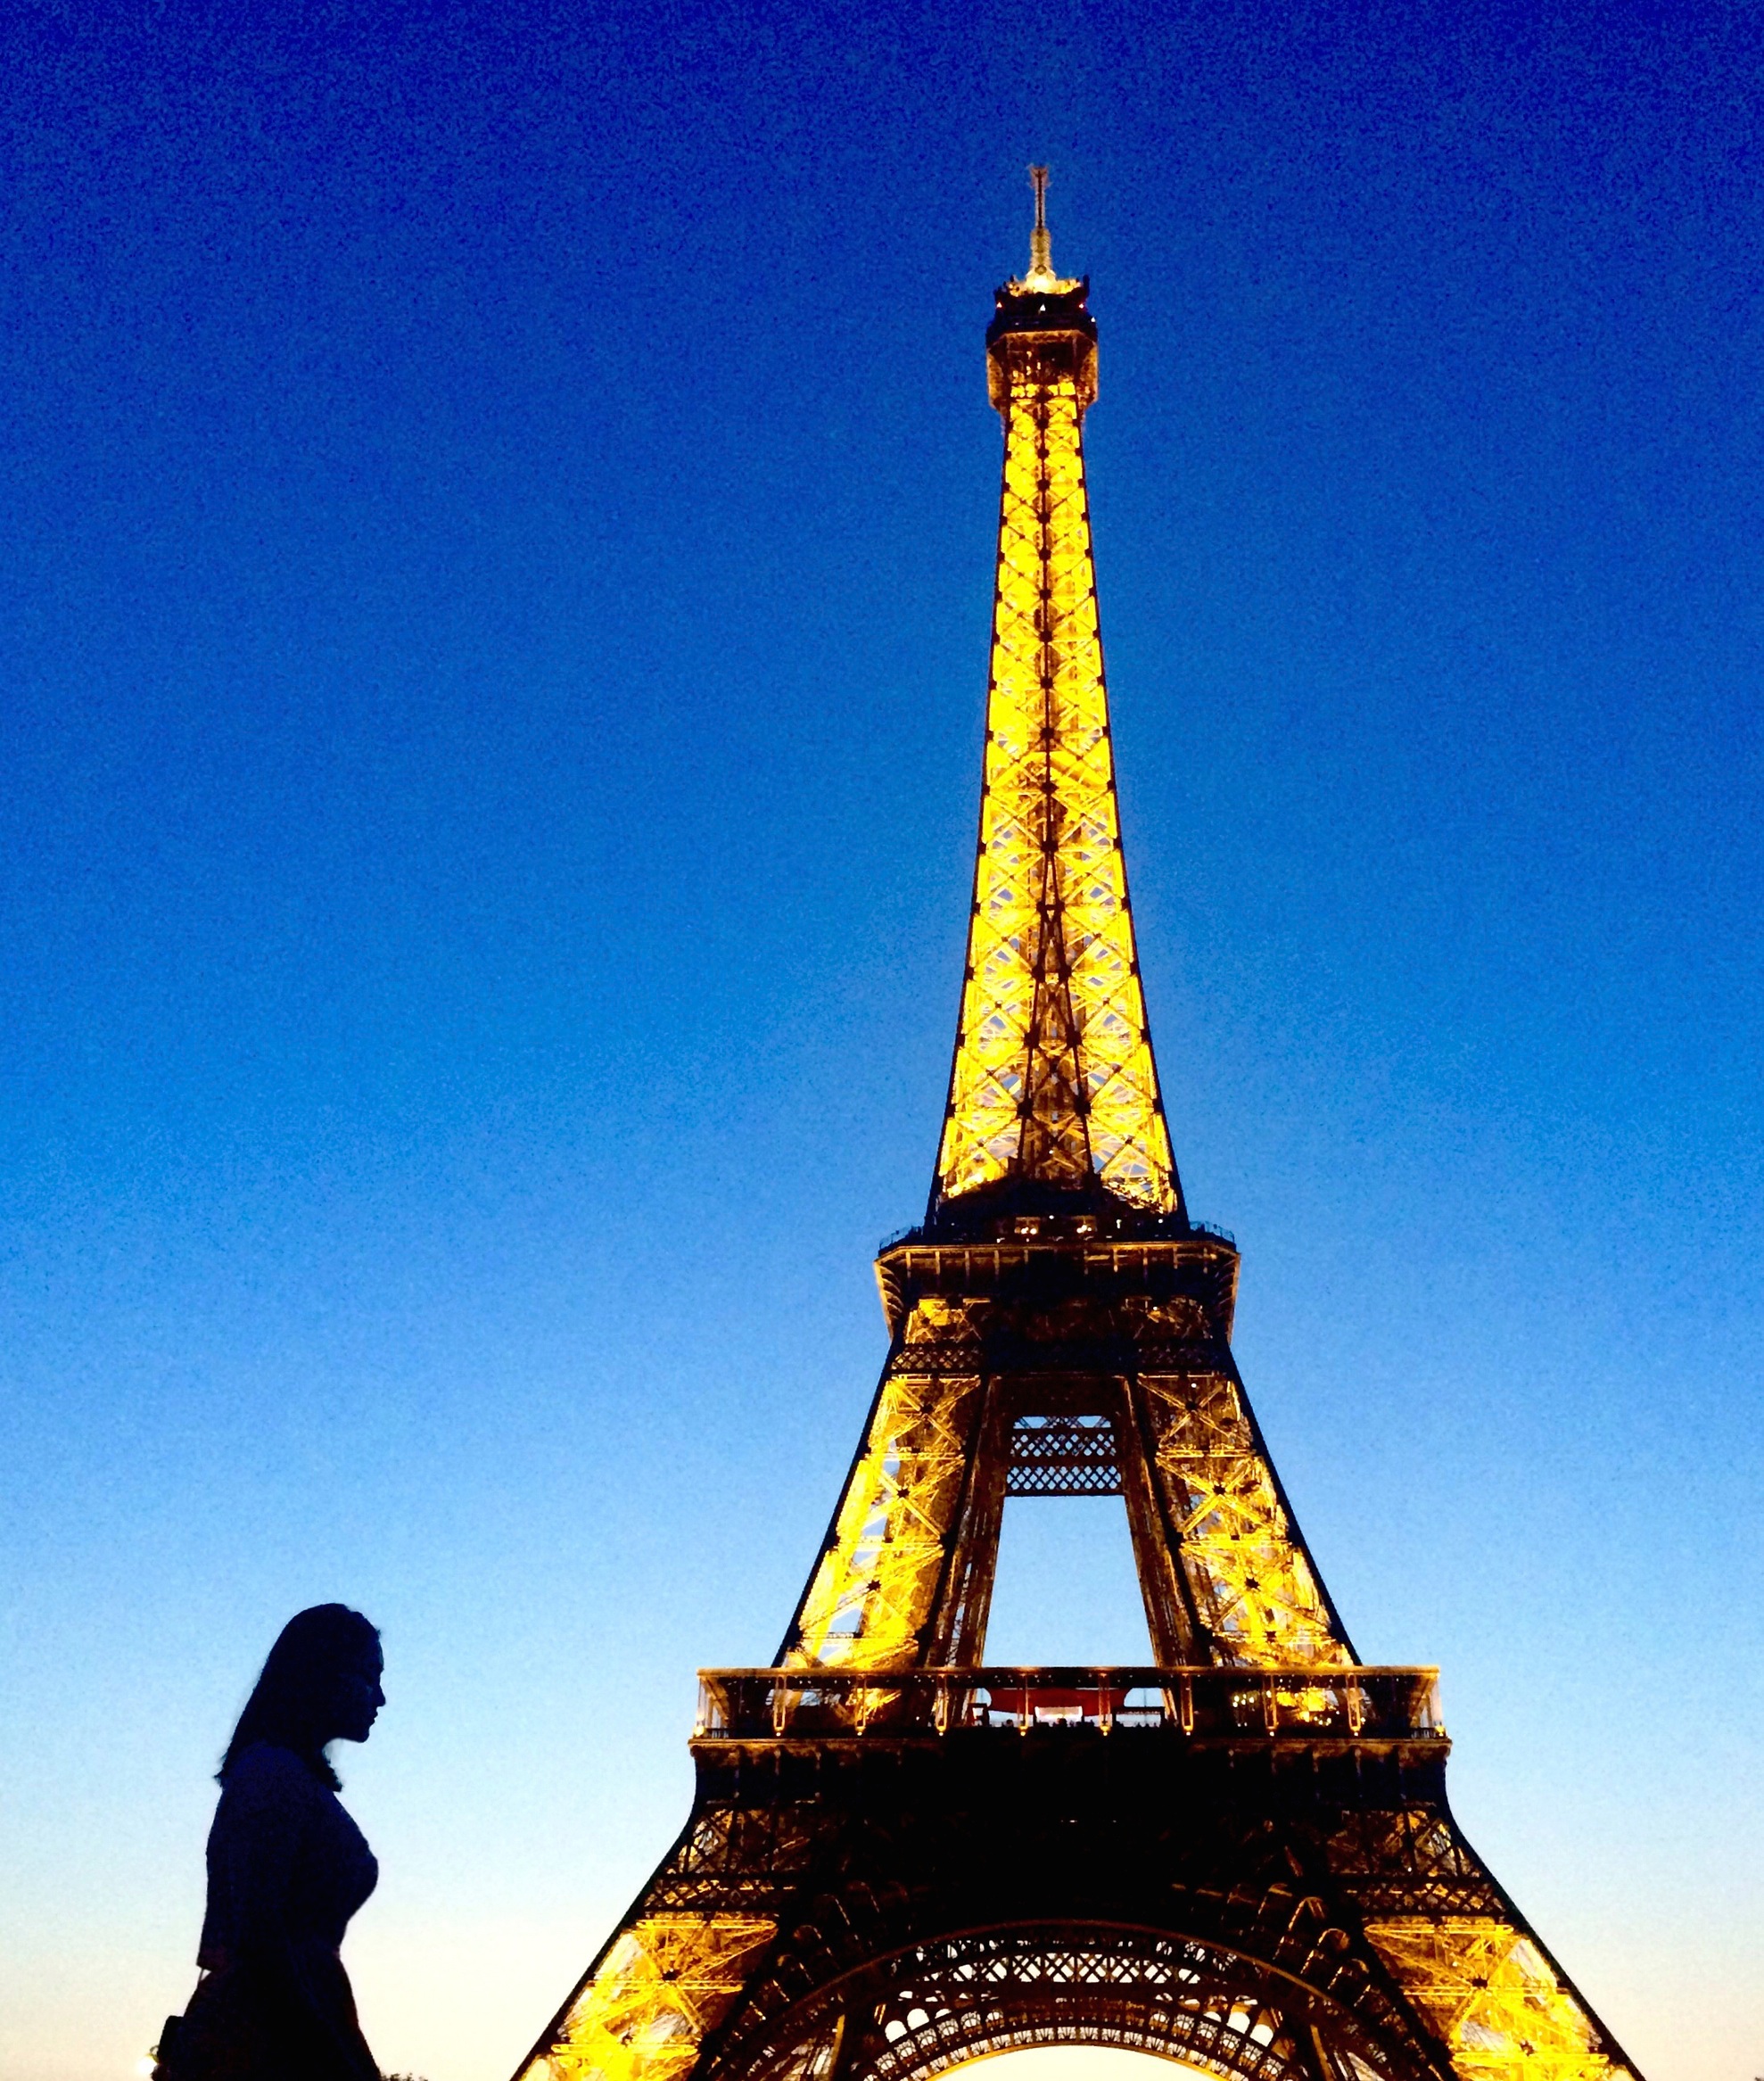
lighthouse, monument, dusk, evening, tower, landmark, spire, steeple